Nakji-bokkeum

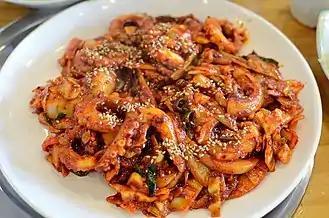

Nakji-bokkeum or stir-fried octopus is a popular dish in Korea that is relatively recent, with origins dating back only two centuries and first being introduced in the early 1960s.